Chioma Toplis

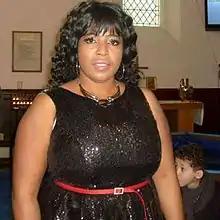
Toplis at a children's school, August 2012

Chioma Elizabeth Toplis (Born 14 November 1972) is a Nigerian born actress in Nigeria's movie industry (popularly called "Nollywood"). She made her career debut in 2004 in the movie "Stolen Bible" alongside Kate Henshaw but gained prominence when she appeared in a lead role in a 2005 movie "Trinity" with several other prominent Nigerian actors She was remanded in prison due to a post she made.